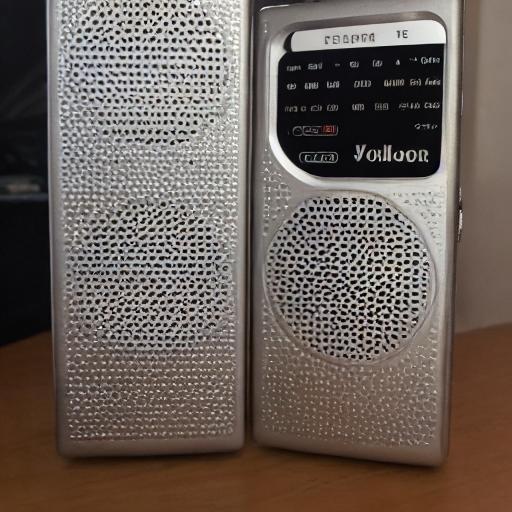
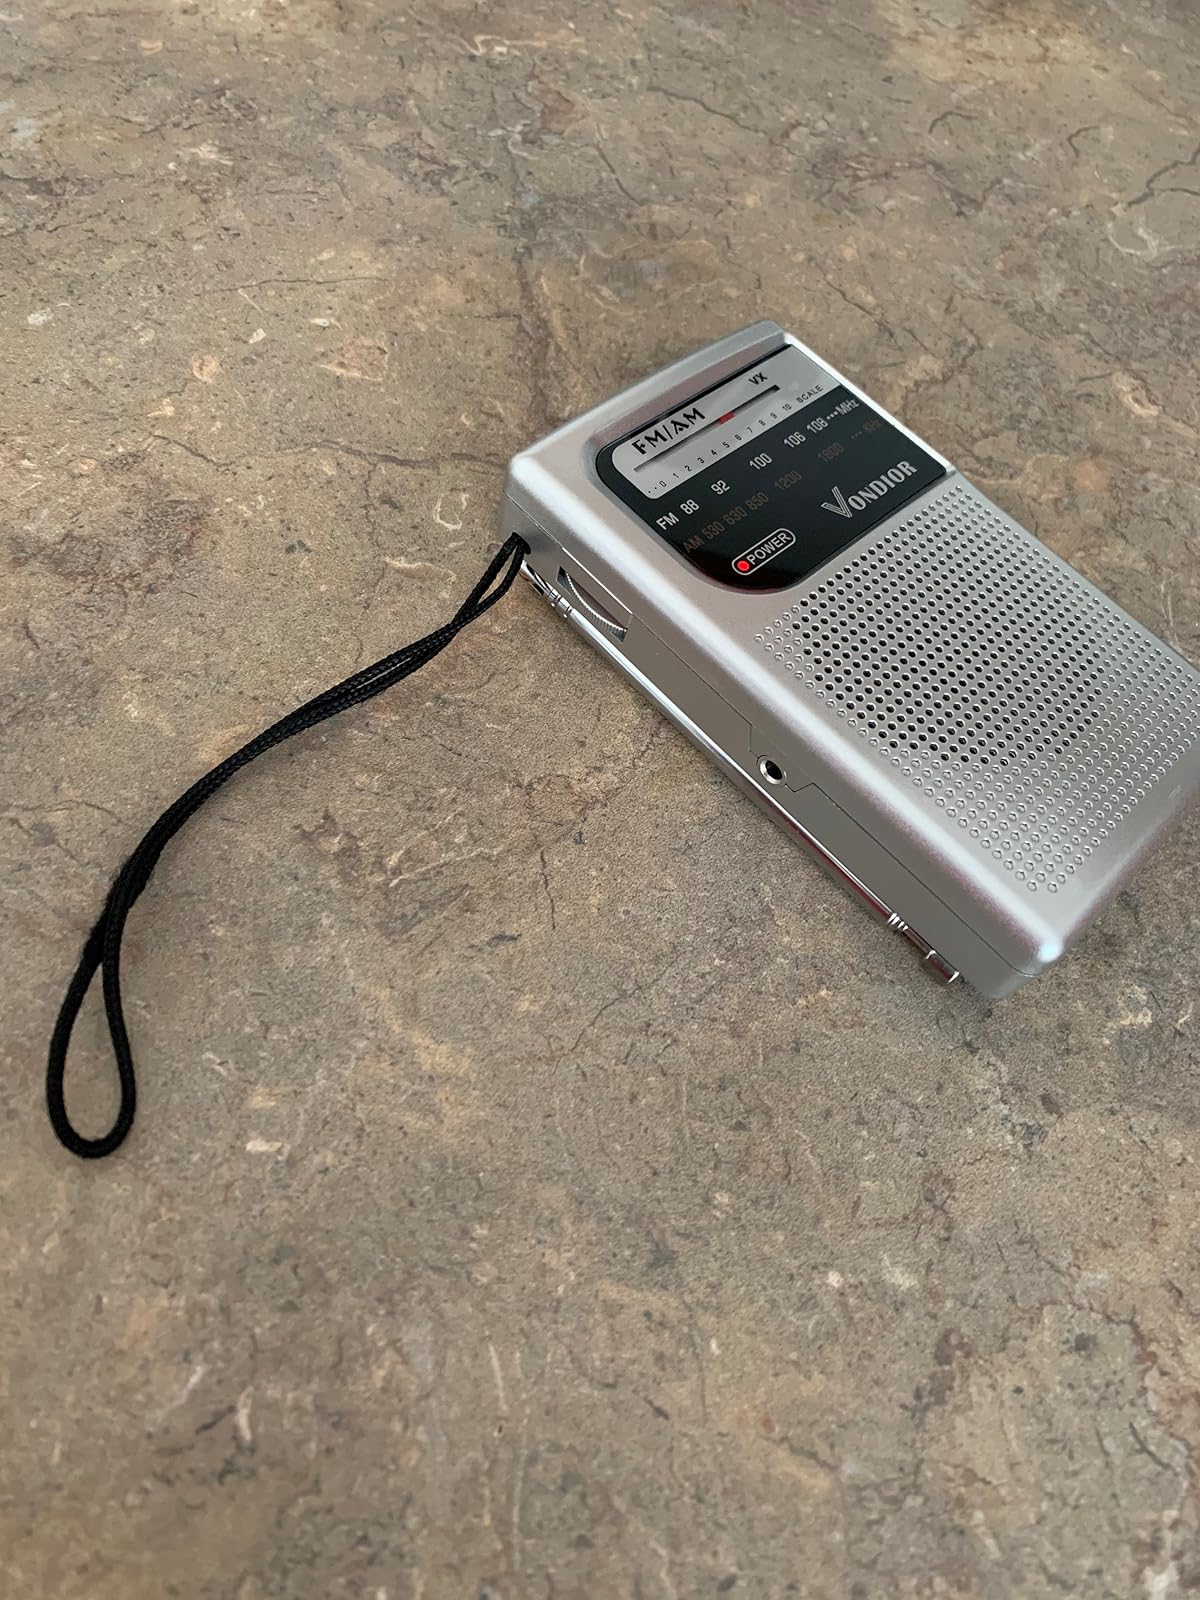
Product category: radio
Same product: no